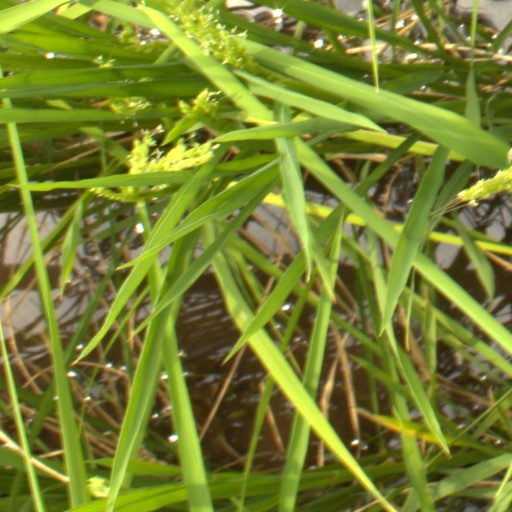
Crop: rice